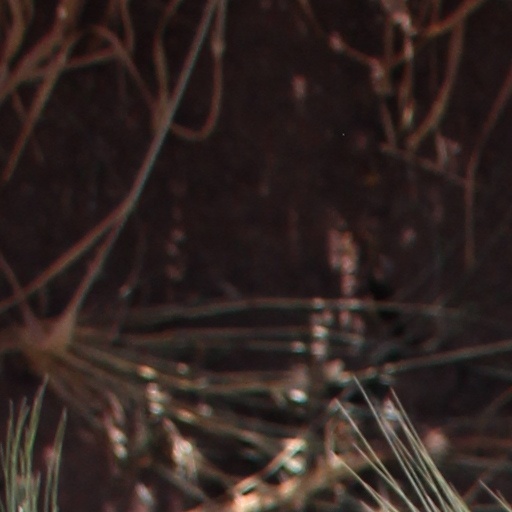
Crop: wheat